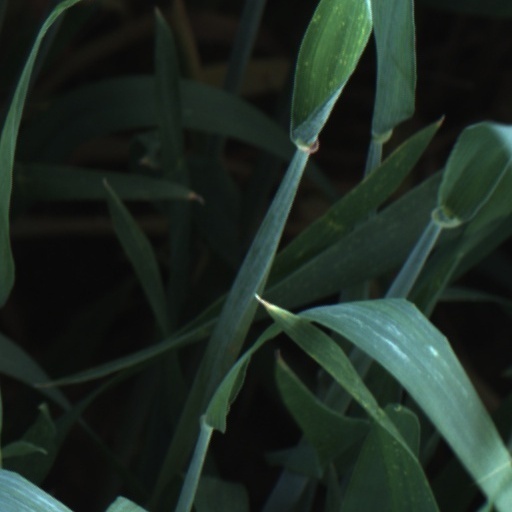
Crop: wheat